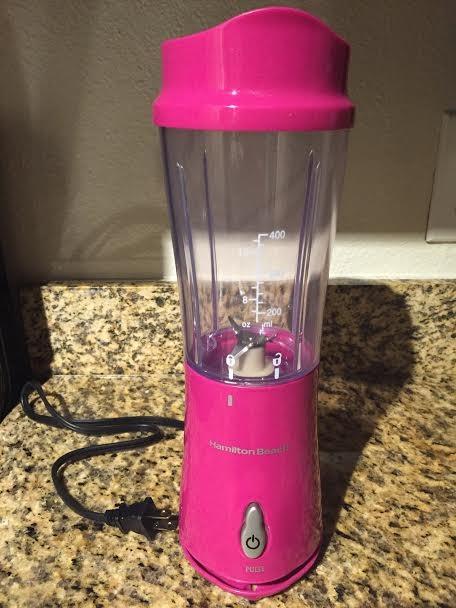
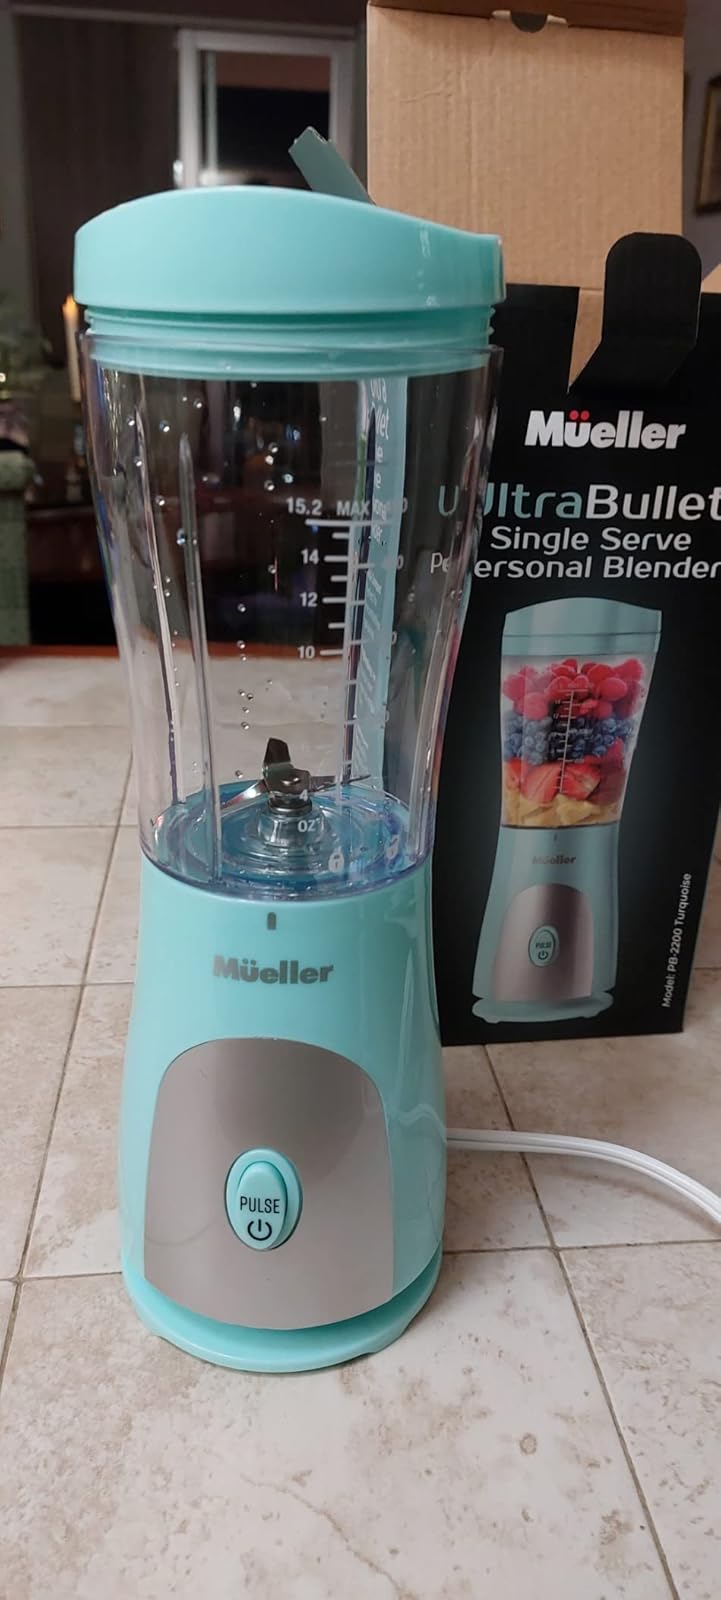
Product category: items_blender
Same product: no